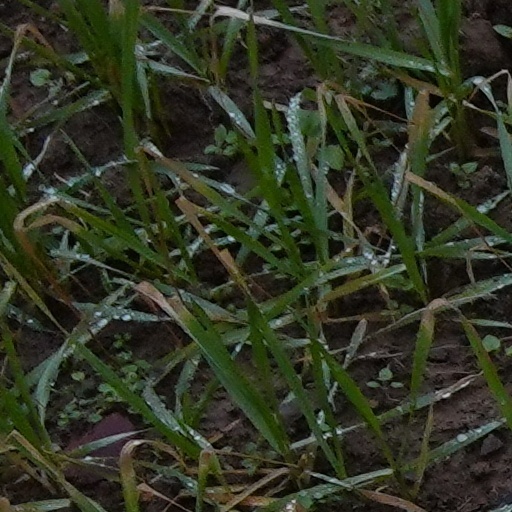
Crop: wheat